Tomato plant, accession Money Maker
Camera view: bottom (45 deg); turntable rotation: 150 degrees
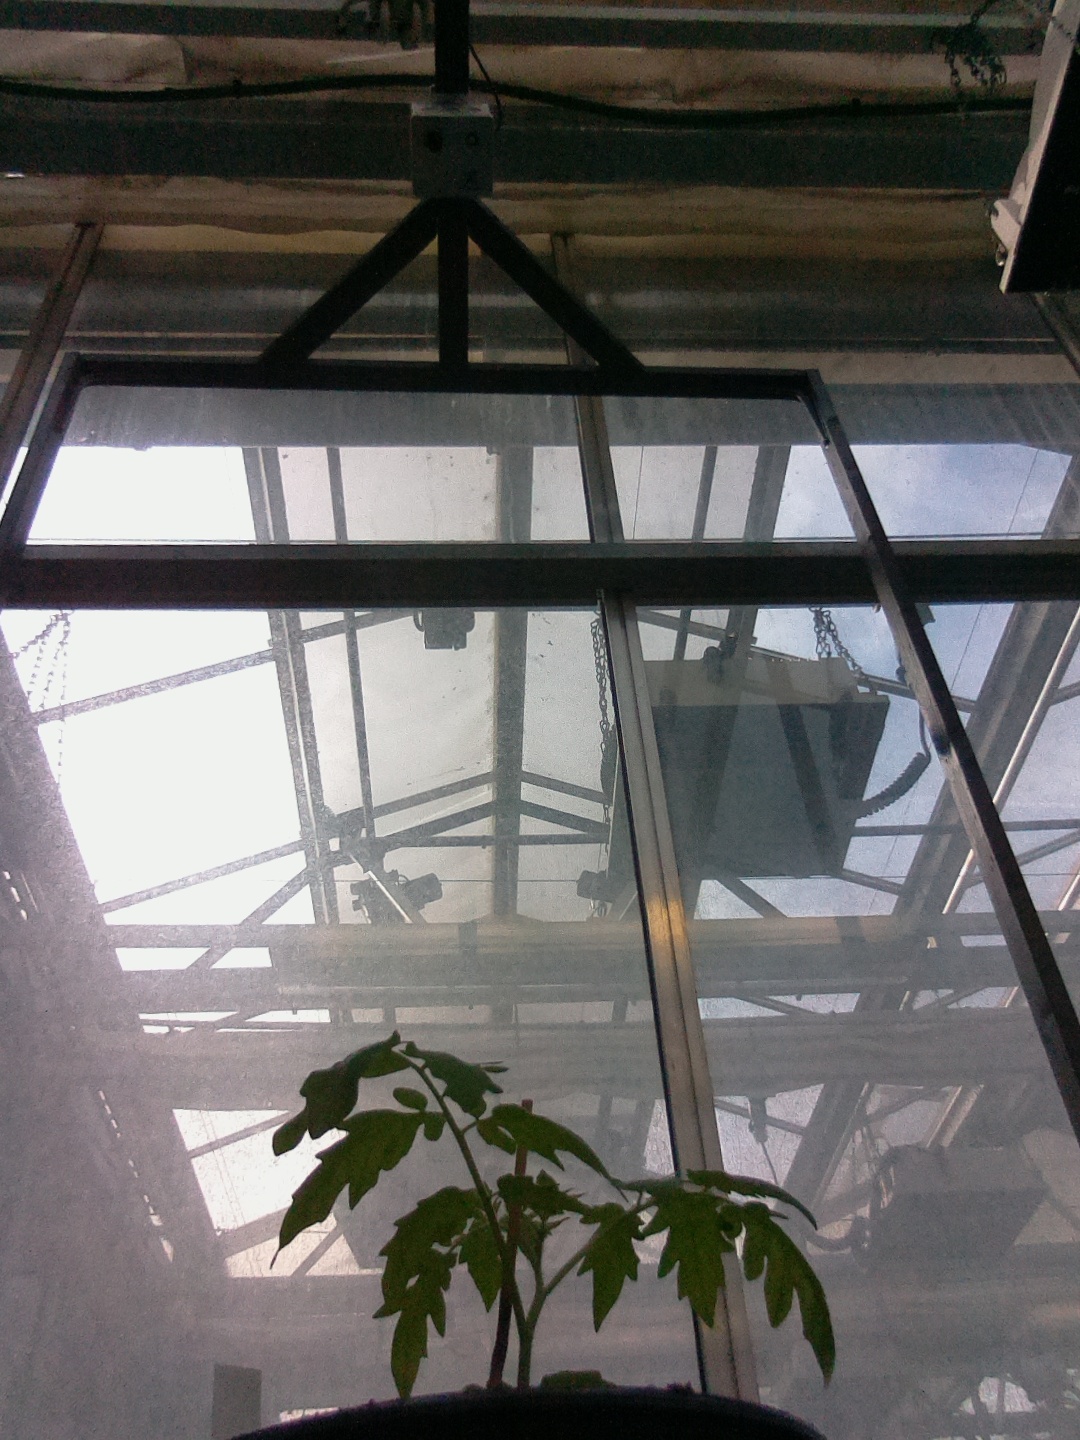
BBCH growth stage 13: 6 of true leaves visible